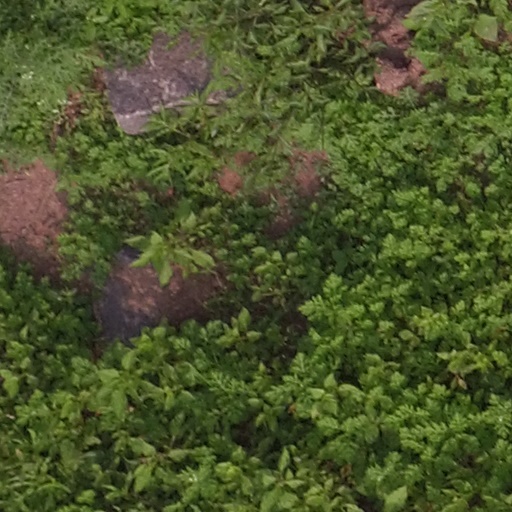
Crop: maize; corn